Aanai

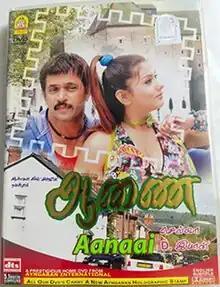
DVD cover

Aanai ( Order) is a 2005 Indian Tamil-language vigilante action film directed and co-written by Selva. The film stars Arjun, Namitha and Keerthi Chawla, while Vadivelu, Sanghavi and Manoj K. Jayan play pivotal roles. D. Imman composed the soundtrack, while Shiva was the cinematographer for the venture which released in December 2005. It is a remake of the 2004 American film "Man on Fire". The film was released on 2 December 2005.